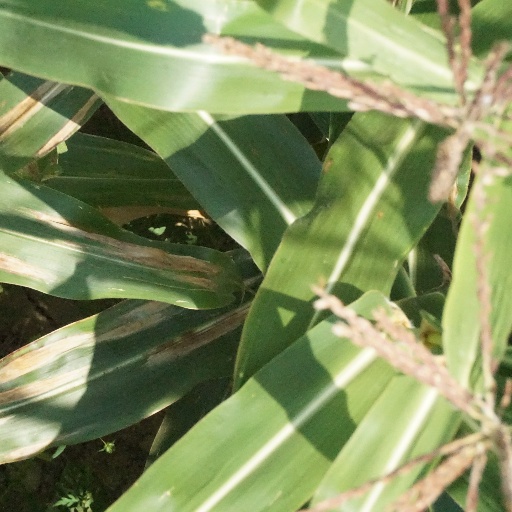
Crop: maize; corn